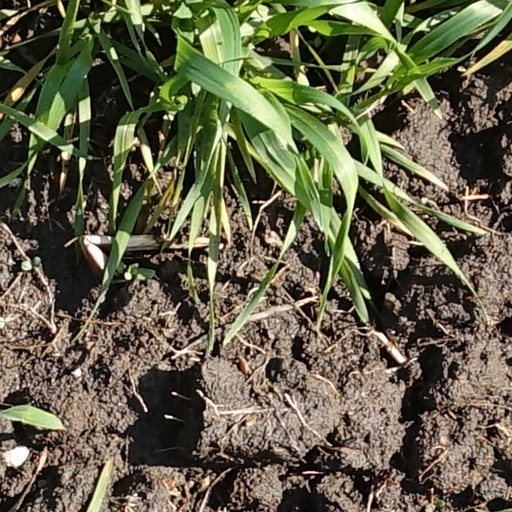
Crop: wheat